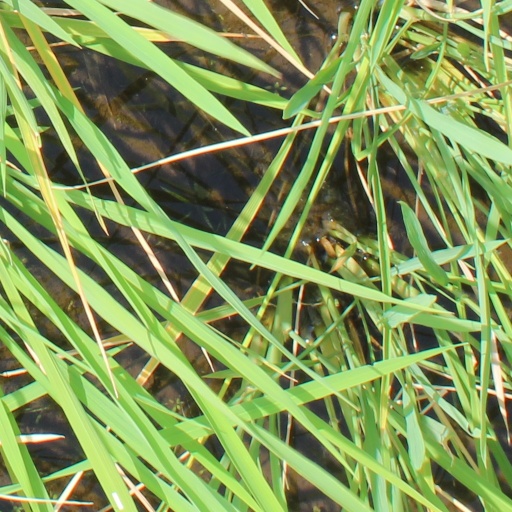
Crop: rice